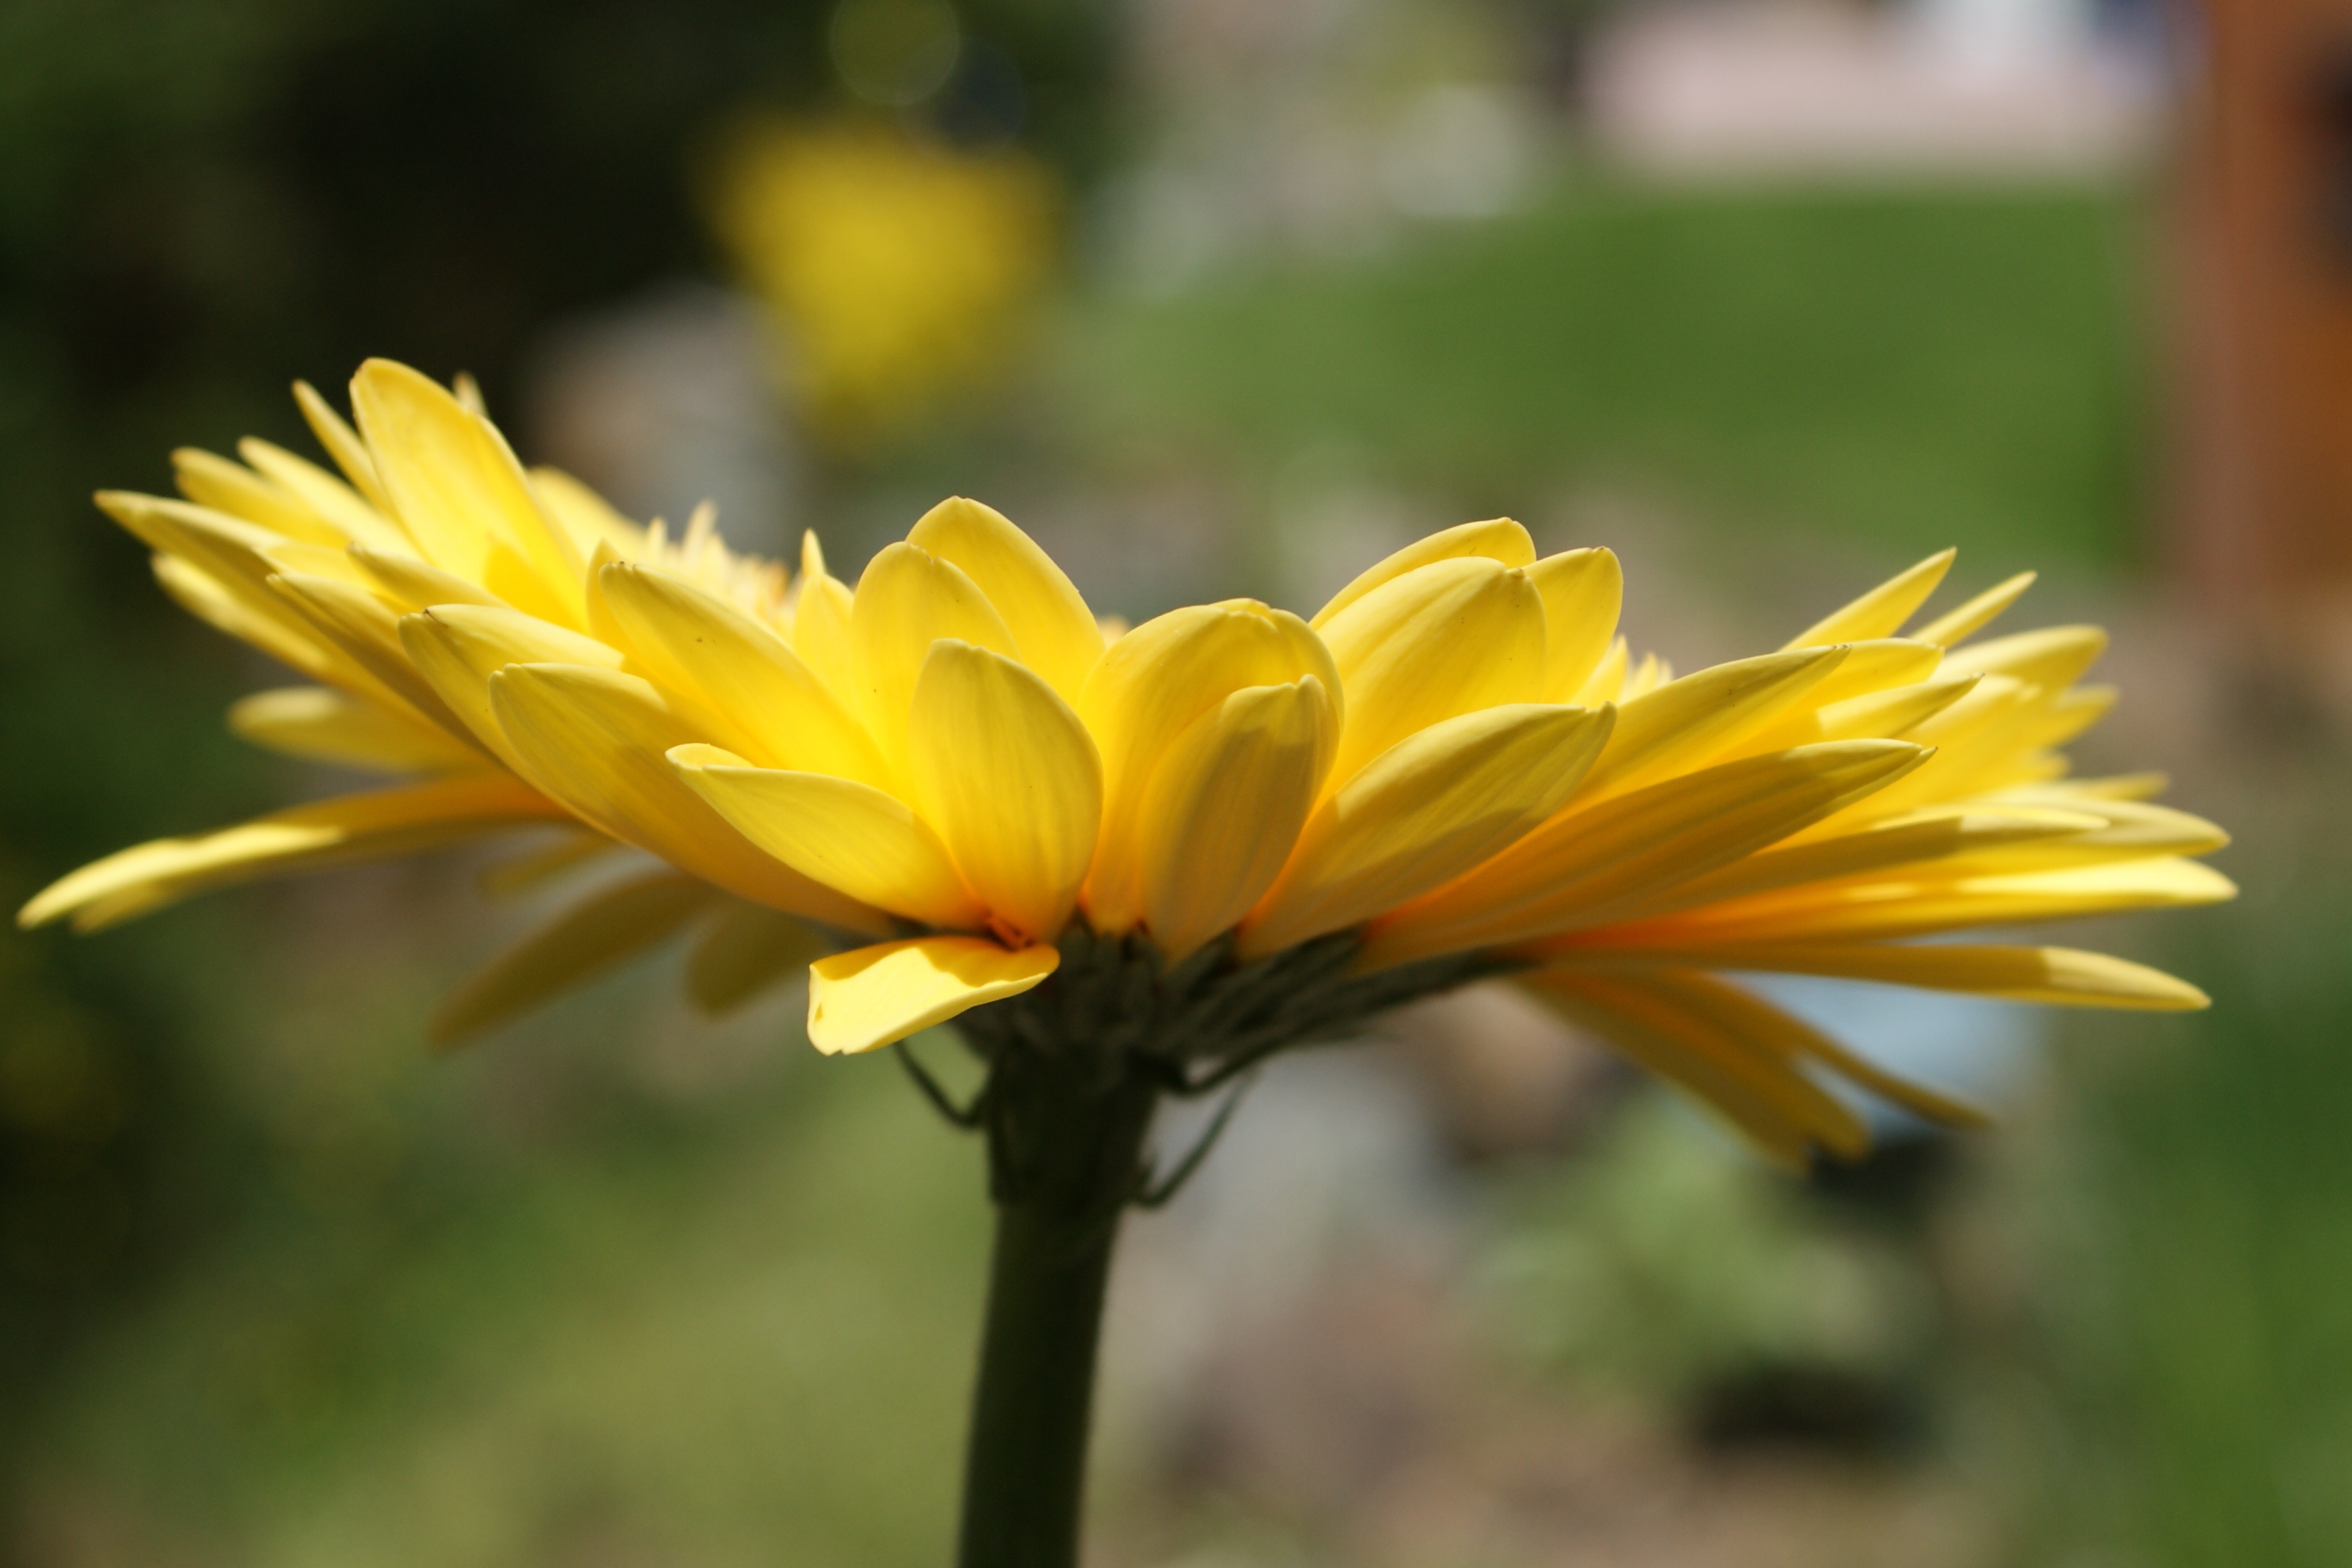
nature, plant, field, meadow, sunlight, flower, petal, bloom, floral, daisy, spring, botany, blooming, colorful, yellow, flora, wildflower, flowers, close up, petals, daisies, gerbera, macro photography, flowering plant, daisy family, oxeye daisy, plant stem, land plant